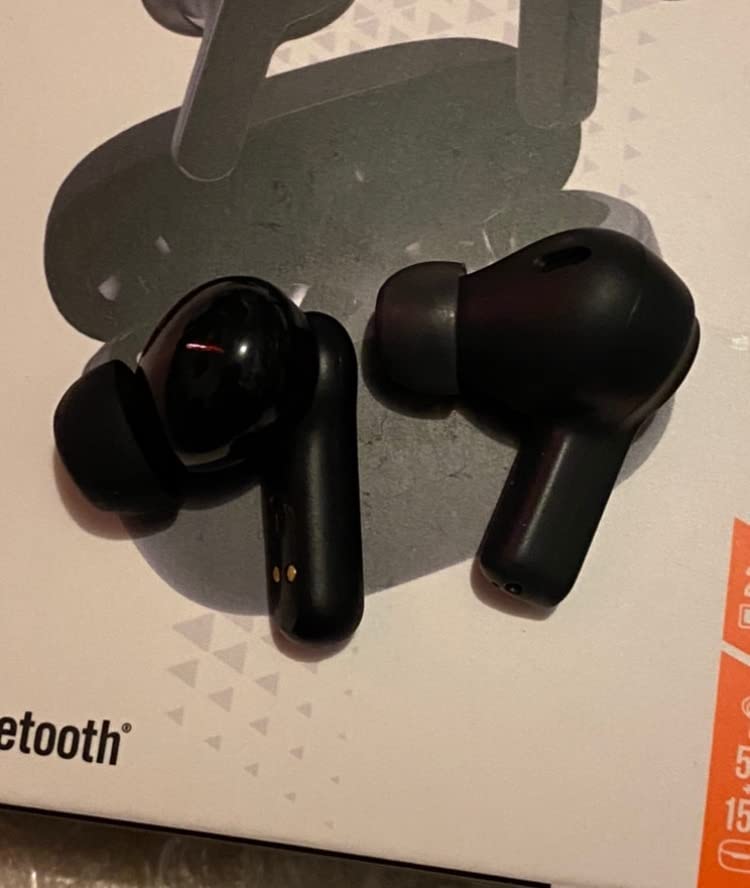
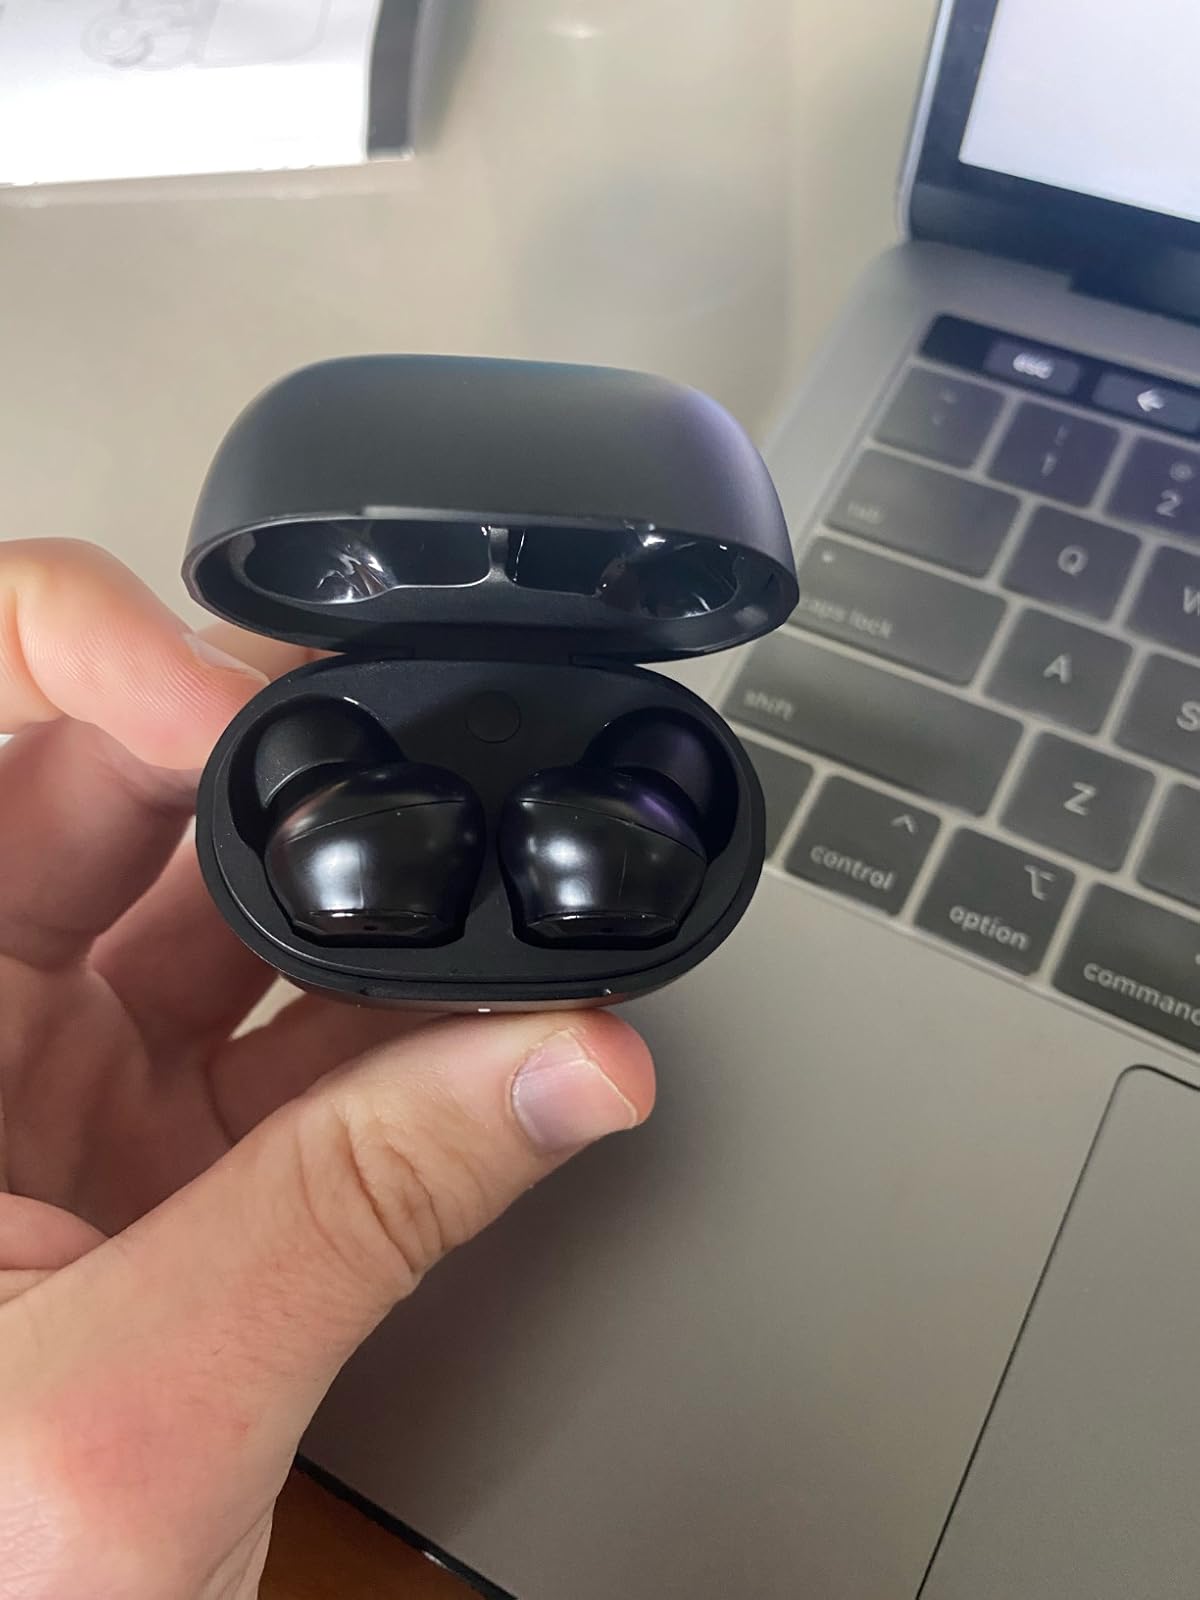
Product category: earbuds
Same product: no